William B. Rodman Jr.

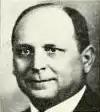
Rodman c. 1955

William Blount Rodman Jr. (1889–1976), also known as William B. Rodman, III (as his father was named William B. Rodman II), was a North Carolina lawyer and politician. He served in the North Carolina Senate (1937–1939) and the North Carolina House of Representatives (1950–1955), as North Carolina Attorney General (1955–1956) and as a justice of the North Carolina Supreme Court (1956–1965).